Bertha Enwald

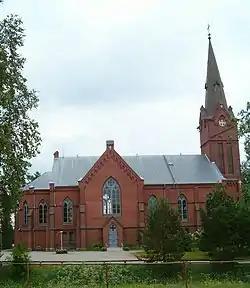
Nurmes Church designed by B.Enwald

Nurmes Church. The church was originally designed by J. Westerlund but had to be altered during construction. Enwald's drawings show the final architectural design of the church. In addition, Enwald designed independently the premises for a pharmacy in Kuopio in 1897.